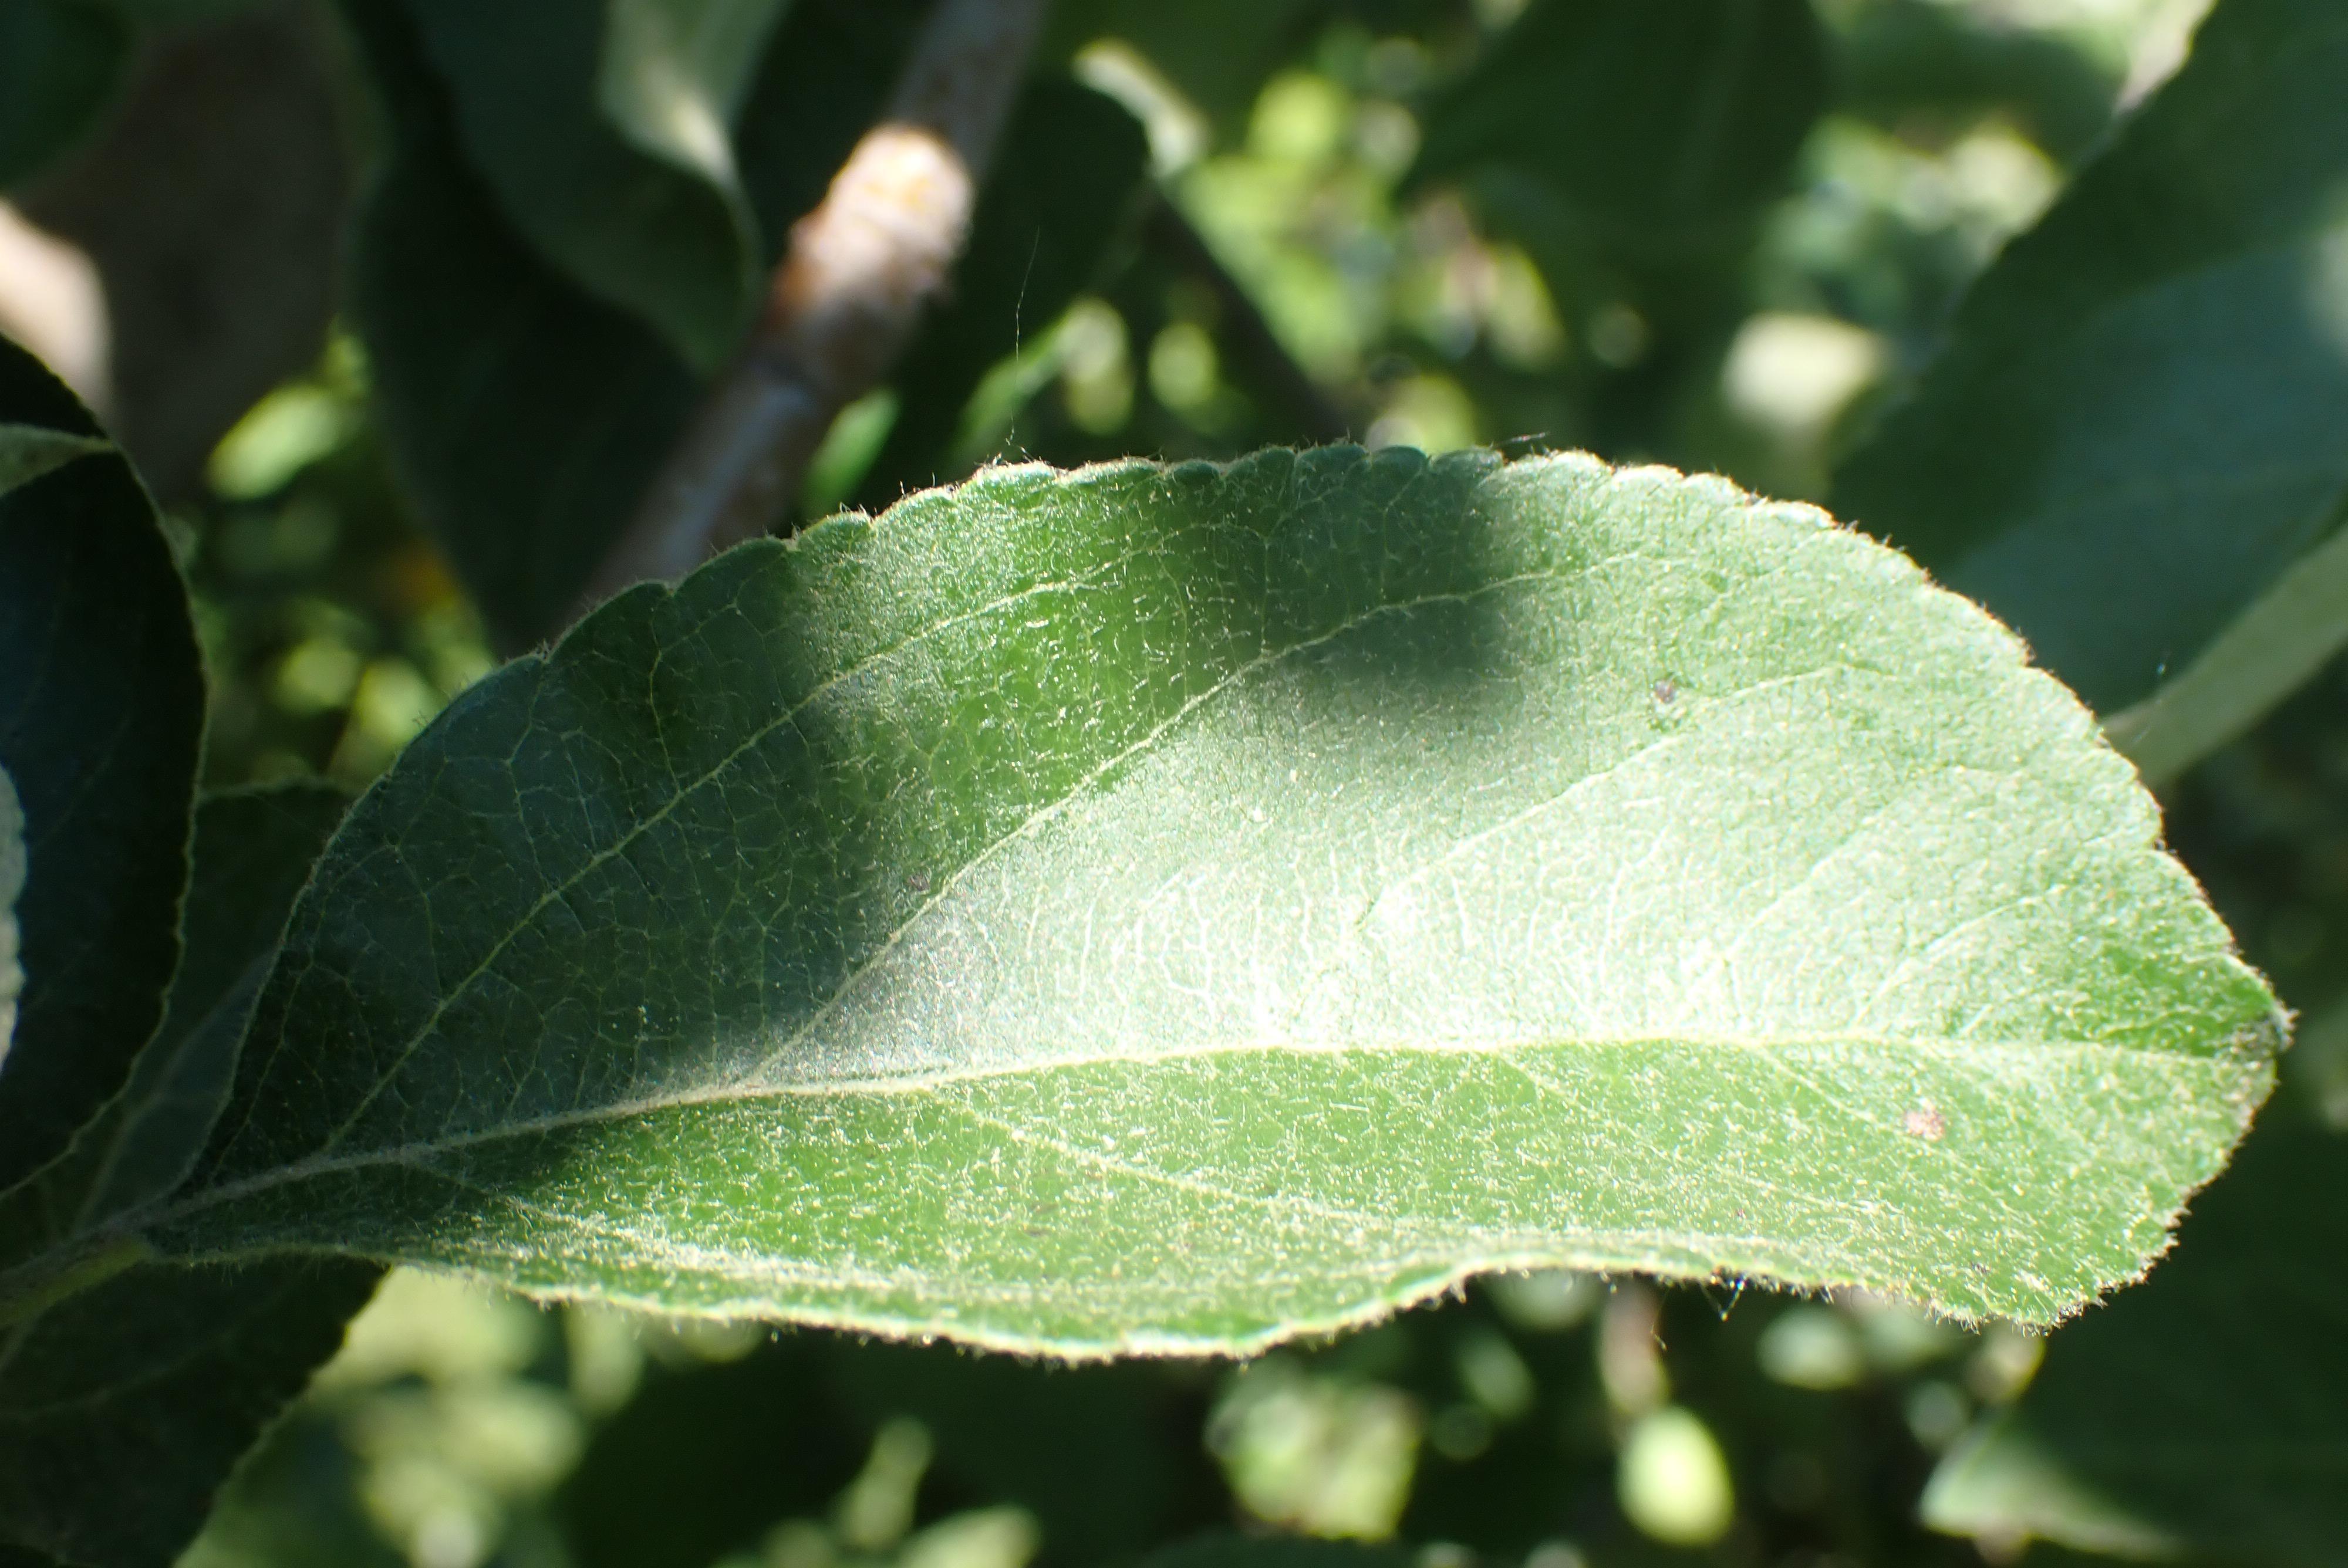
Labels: healthy